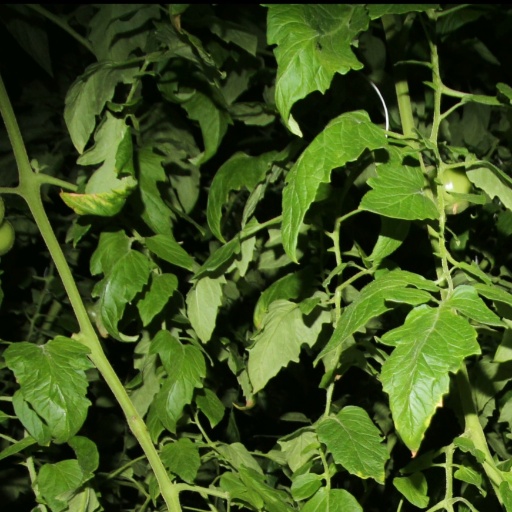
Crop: tomato